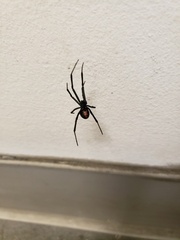
Species: Lactrodectus_hesperus